Outlaws MC criminal allegations and incidents

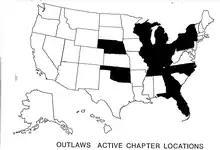
A map showing locations of Outlaws chapters in the United States circa 1991.

The Outlaws are designated an outlaw motorcycle gang by the United States Department of Justice. The dominant biker gang in the Great Lakes region, the Outlaws are based primarily in the Midwest, the Northeast and the Southeast, with more than 700 members and 86 chapters in twenty U.S. states. The club is involved in murder, bombings, assault, kidnapping, prostitution, money laundering, weapons trafficking, motorcycle and motorcycle parts theft, intimidation, insurance fraud, extortion, arson, robbery, stolen property, counterfeiting, contraband smuggling, and the production, smuggling, transportation, and distribution of narcotics. The Outlaws are major producers and distributors of methamphetamine, although they are also involved in the transportation and distribution of marijuana, cocaine, MDMA, and prescription drugs. Additionally, the Outlaws are more heavily involved in prostitution than other motorcycle gangs, and the sex trade is the club's second-most lucrative racket after drug distribution.